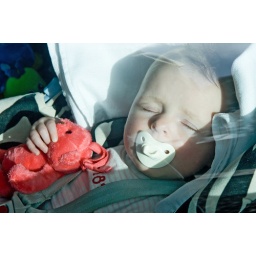
lieke sleeping in the car with her favourite pink bear; 5 monts old here!